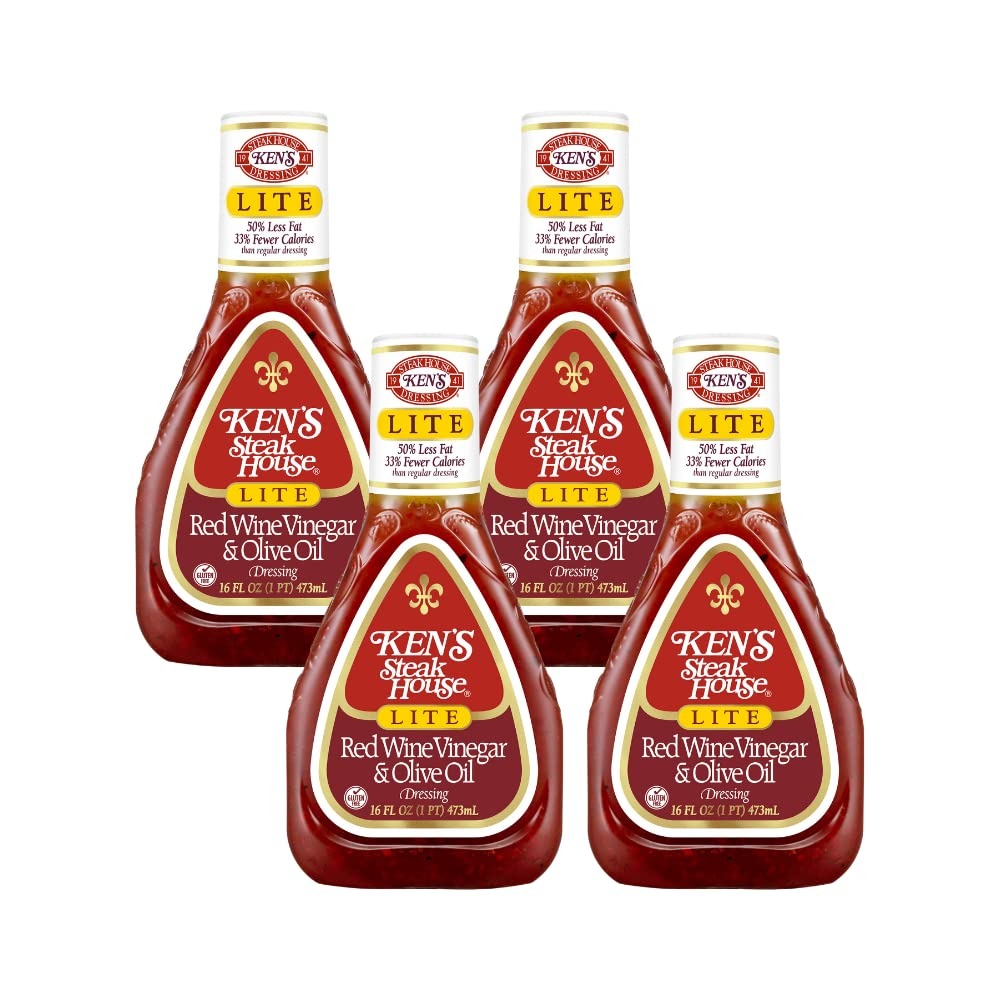
Item Name: Ken's Steak House Lite Red Wine & Olive Oil Dressing,16 Fl Oz. (Pack of 4)
Bullet Point 1: The distinct taste of olive oil blended with the bite of red wine vinegar
Bullet Point 2: Half the fat and 33% fewer calories than regular dressing
Bullet Point 3: Adds bold flavor to green and pasta salads; the perfect complement to sharp cheese on deli sandwiches
Bullet Point 4: Made by Ken's A Family-Owned Company
Bullet Point 5: Gluten-Free
Product Description: Genuine olive oil and crimson red wine vinegar give this smooth vinaigrette a bold bite – with half the fat and 33% fewer calories. Toss it with green salads, pasta salads, and rice salads. Pour it over cooked vegetables served with grilled meat. Adds incredible flavor to sandwiches and wraps with deli meats and sharp cheese. Gluten-free. Shake well before use and refrigerate after opening.
Value: 64.0
Unit: Fl Oz

Price: 4.445